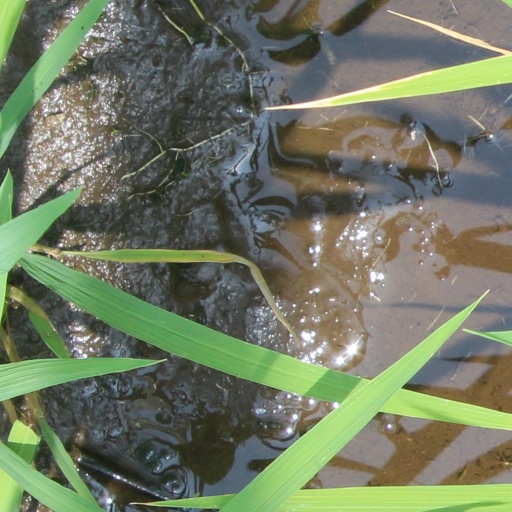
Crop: rice